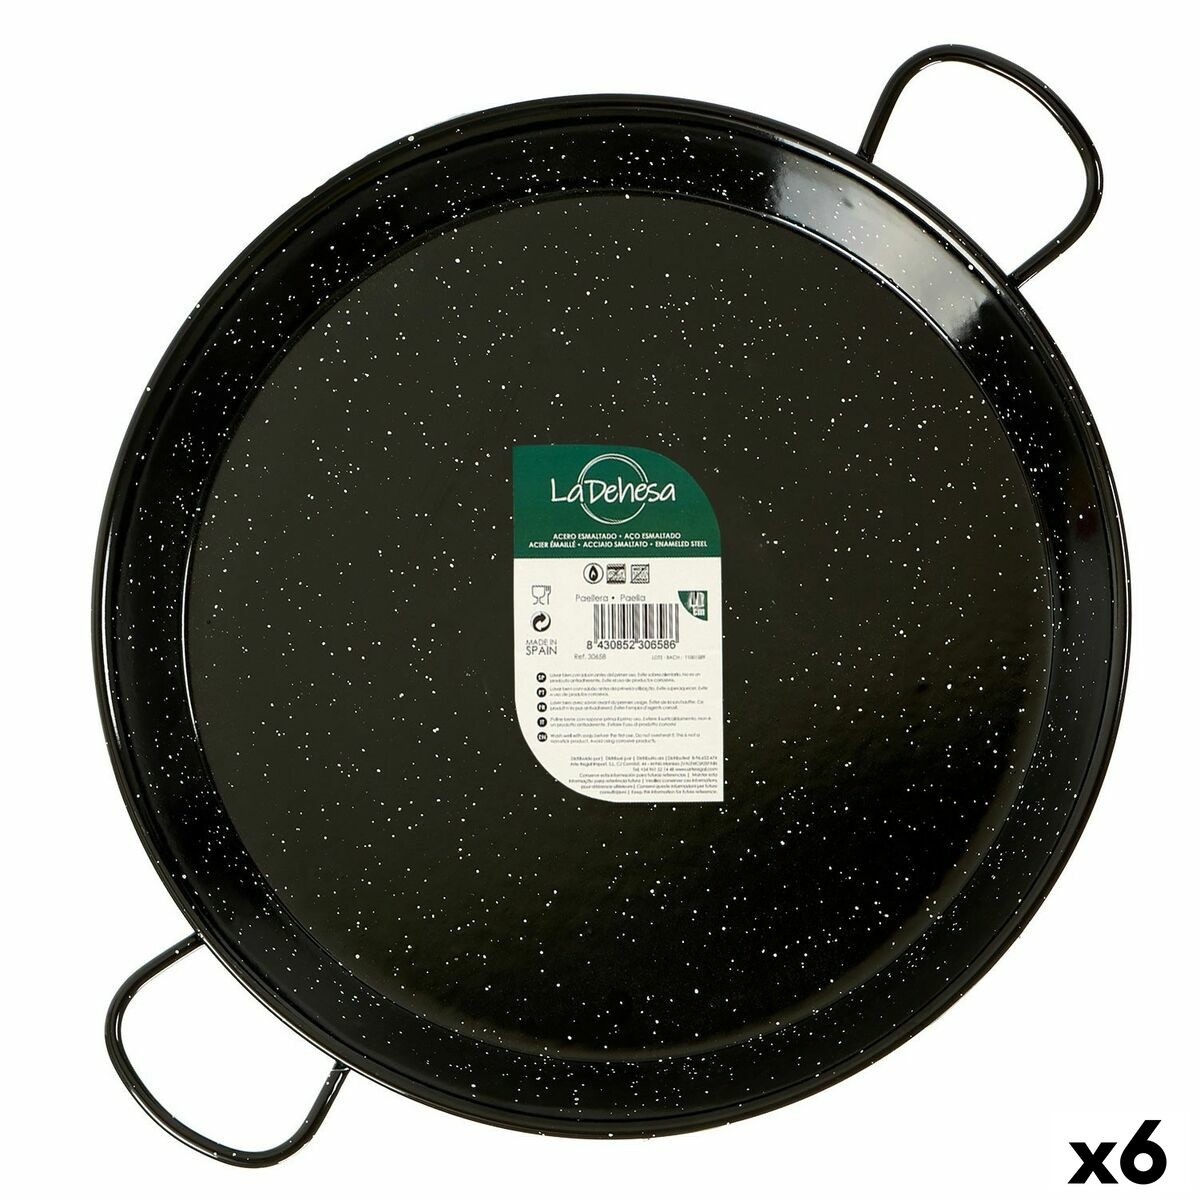
Tigaie Ø 38 cm Oțel emailat (6 Unități)
Dacă vă place să îngrijiți fiecare detaliu din casă și să aveți ultimele produse în vogă care vă vor face viața mai ușoară, cumpărați Tigaie Ø 38 cm Oțel emailat (6 Unități) la cel mai avantajos preț. Tip: Tigaie Diametru aprox: Ø 38 cm Culoare: Negru Material: Oțel emailat Potrivit pentru: Cuptor Plită cu Gaz Lemne de foc Unități: 6 Unități Porții: 8 Porții
Brand: La Dehesa
Category: Home & Garden > Kitchen & Dining > Cookware & Bakeware > Cookware > Paella Pans